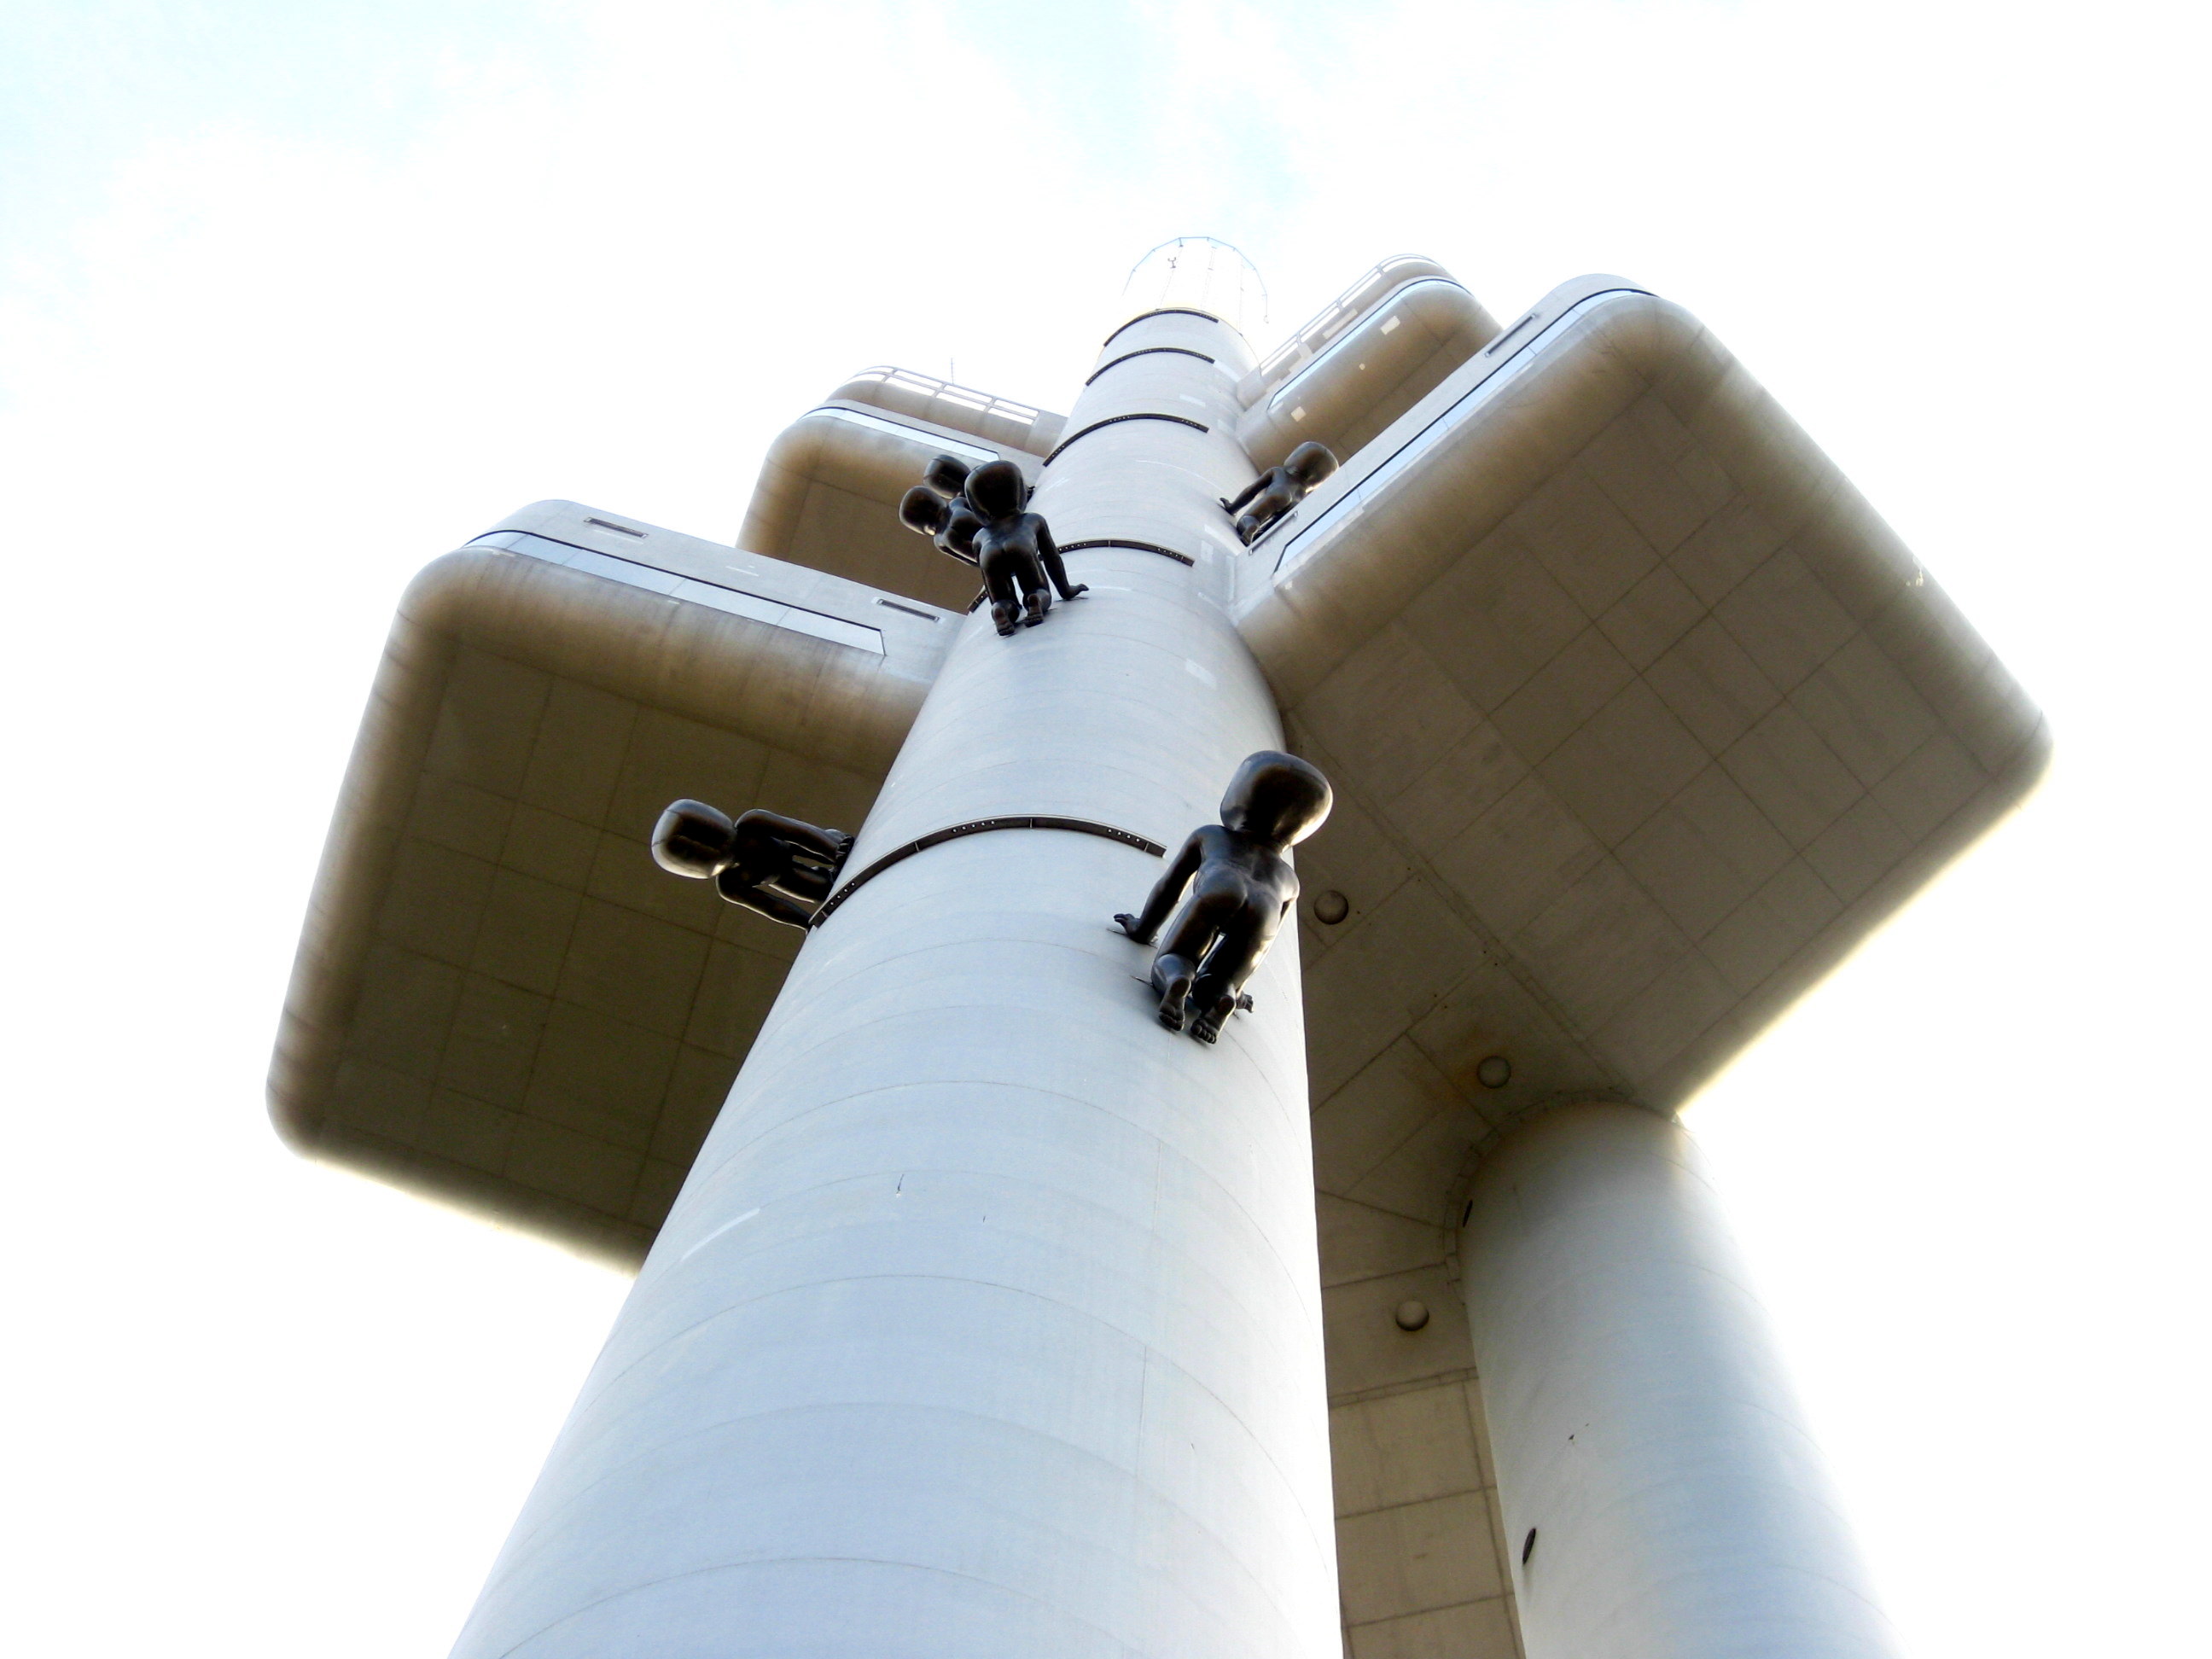
hand, outdoor, architecture, white, city, monument, europe, statue, tower, grayscale, prague, black, monochrome, baby, product, bw, blackandwhite, sculpture, creativecommons, cc0, tour, publicdomain, whitebackground, toddler, nocopyright, noir, 2d, carloszgz, original, wallpaper, myfavnew, cmstoolsphotoring, fondodepantalla, postal, postcard, cartepostale, freeculturalworks, openlicense, freepictures, arquitectura, europa, escultura, estatua, torre, monumento, achromatic, negro, blanco, copyleft, norightsreserved, torepost, davidcerny, czechrepublic, praga, binoculars, rep blicacheca, i kovtelevisiontower, i kovsk vys la, optical instrument